Murder of Phyllis Reiger

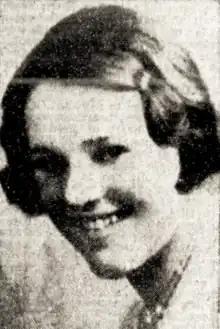
Phyllis Reiger

Phyllis Muriel Frances Reiger (24 March 1912 – 16 January 1935) was an Australian woman who was murdered by her former boyfriend, 42-year-old John Thomas "Jack" McQuade in Rockhampton, Queensland in the early hours of 16 January 1935.